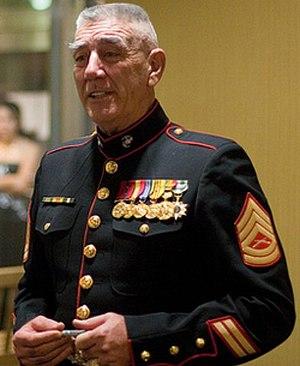
Lee-Erney Gunny
Sont énumérés ici les grades des Forces armées des États-Unis avec leur appellation en anglais, et l'indication du grade équivalent le plus proche dans l'Armée française.